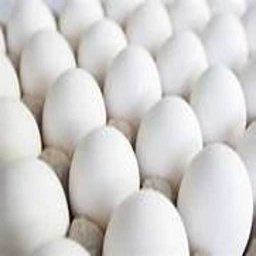
Label: eggshells